KikoRiki

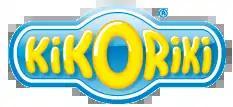

KikoRiki, also known in the United States as GoGoRiki or BalloonToons, occasionally referred by the original Russian name: Smeshariki, is a Russian animated television series consisting of 408 episodes of 6 minutes and 30 seconds (and 11 minutes) each, originally intended for children under 14, however behind the outward simplicity and childish naivety of the plots, the authors hid serious, adult, and even philosophical themes.